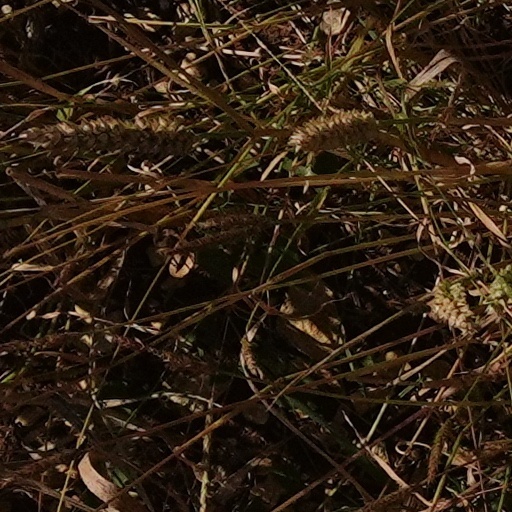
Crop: wheat